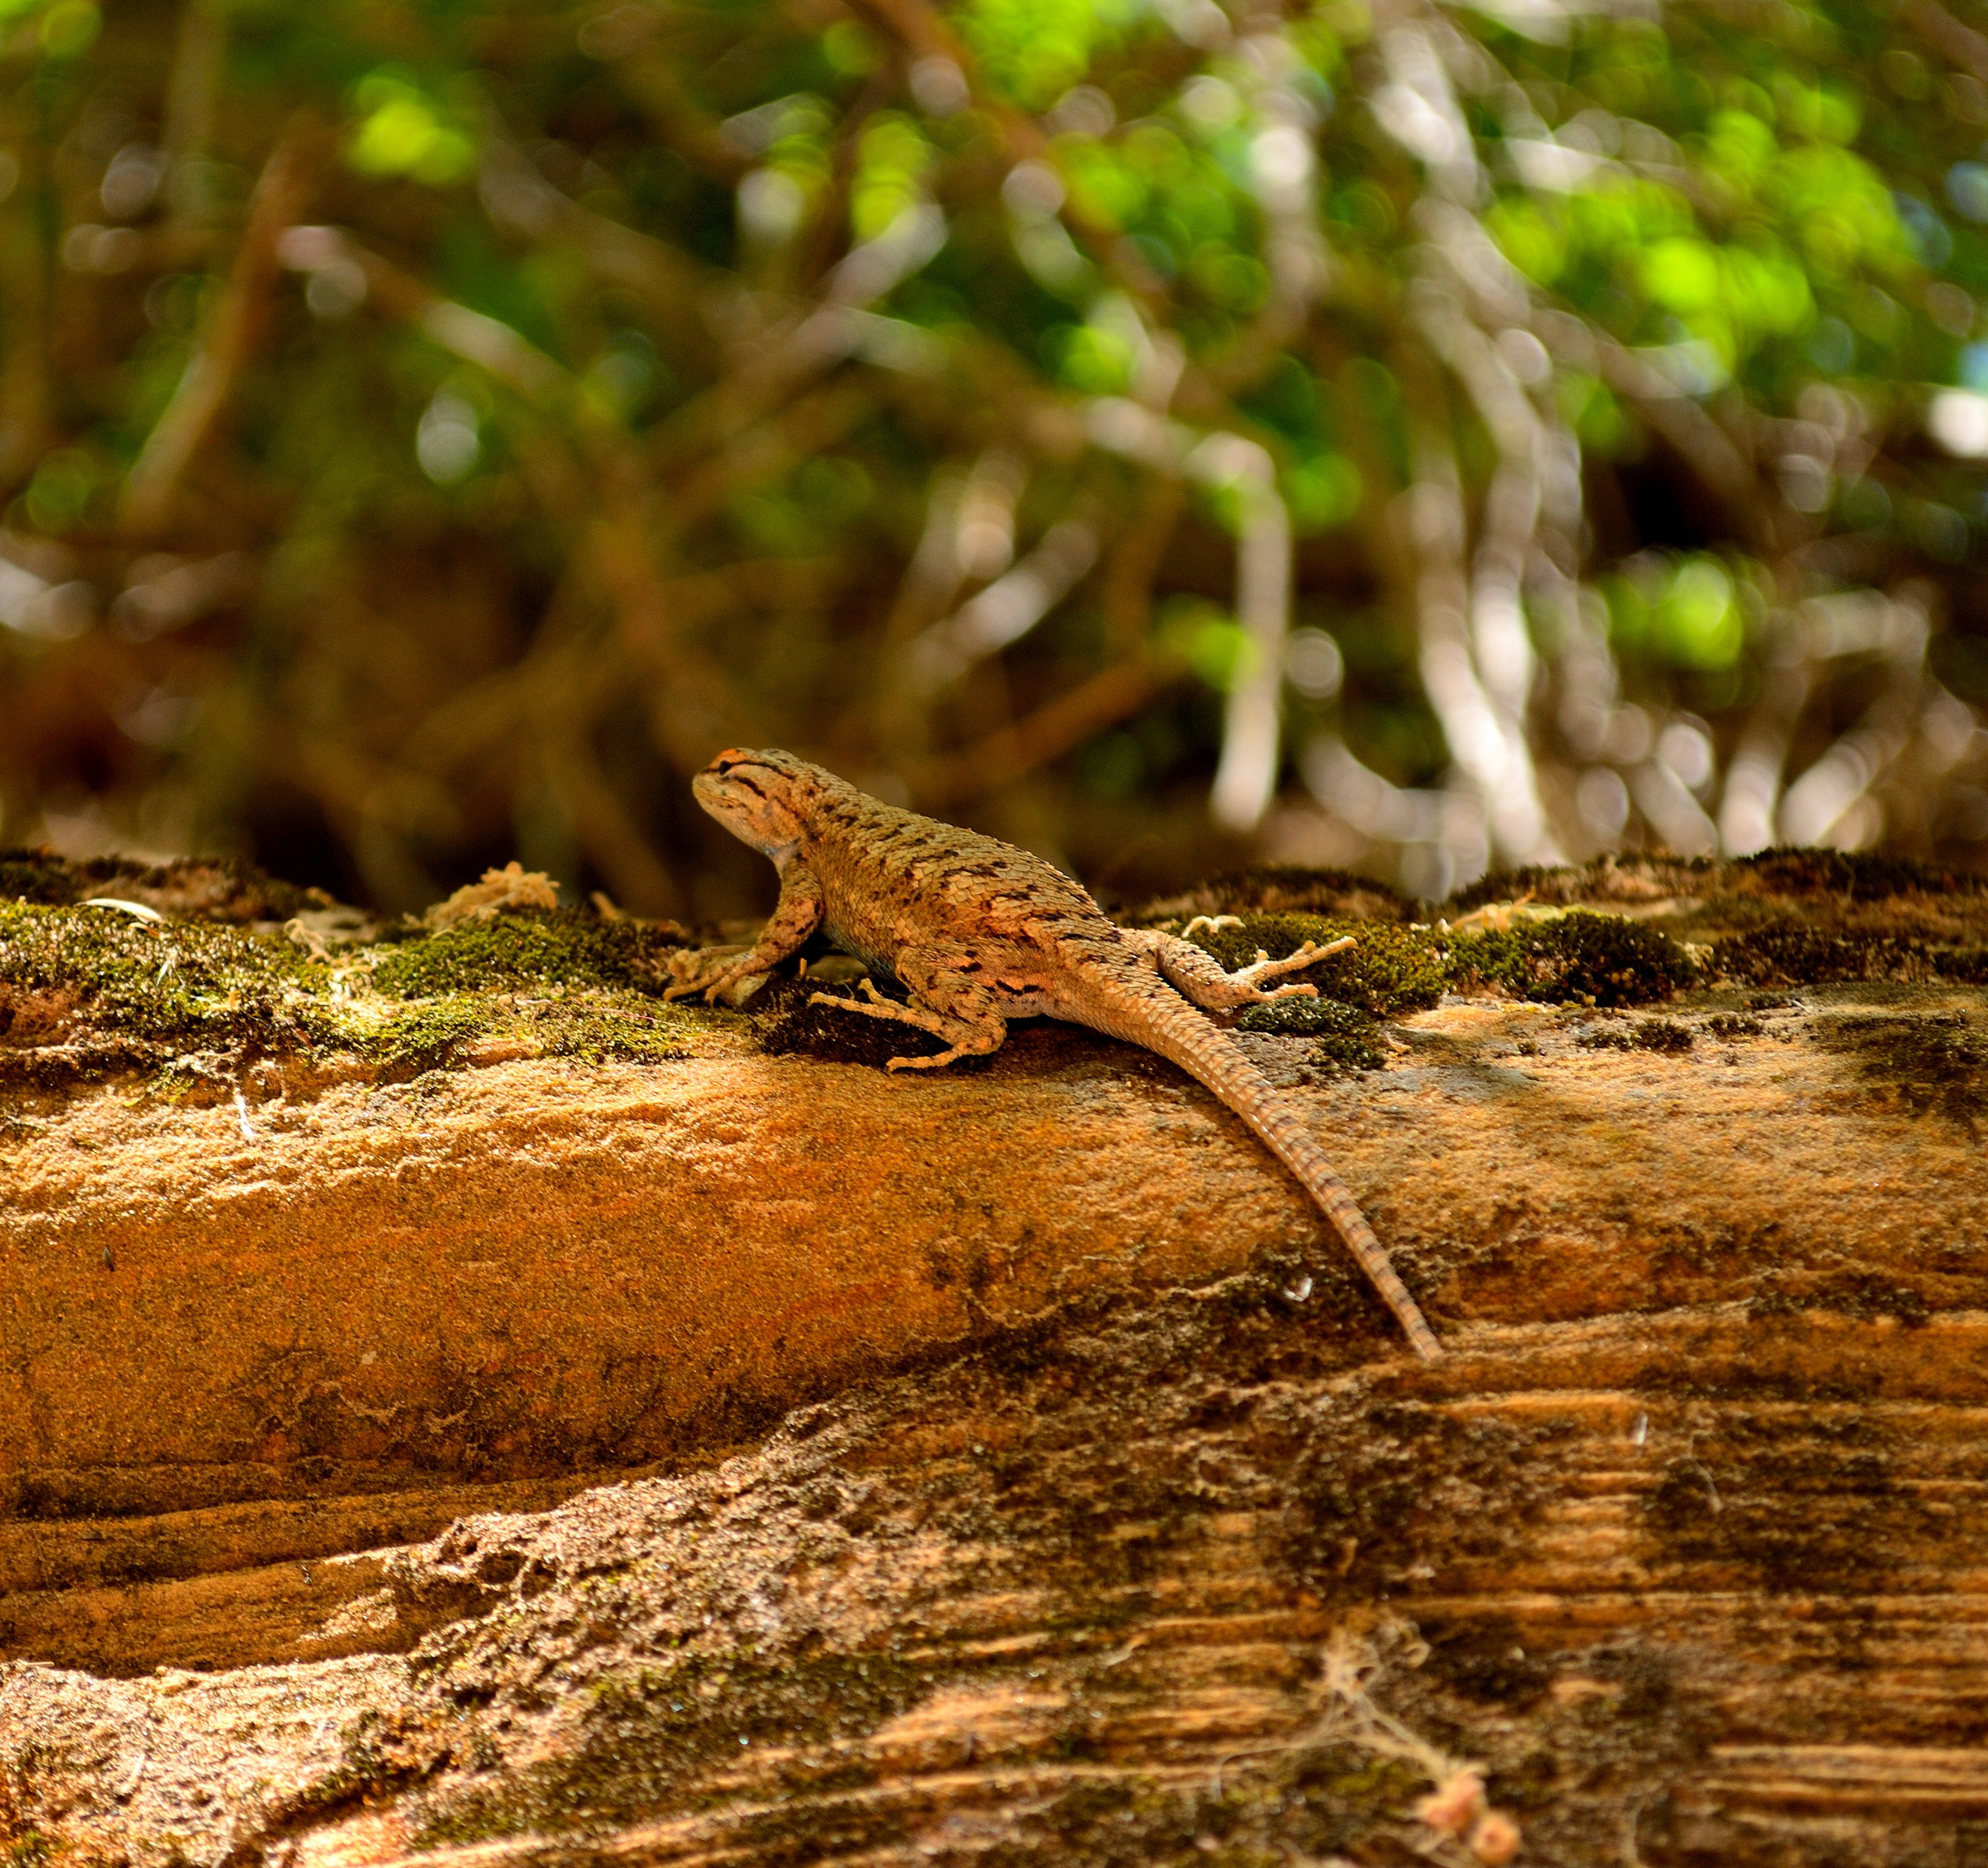
nature, branch, animal, wildlife, reptile, amphibian, fauna, lizard, gecko, utah, vertebrate, newt, zion, scaled reptile, salamandridae, lacertidae